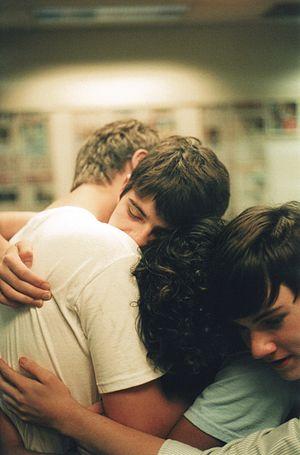
Un câlin est un contact physique entre deux personnes et qui implique généralement une étreinte avec les bras ou une grande proximité.